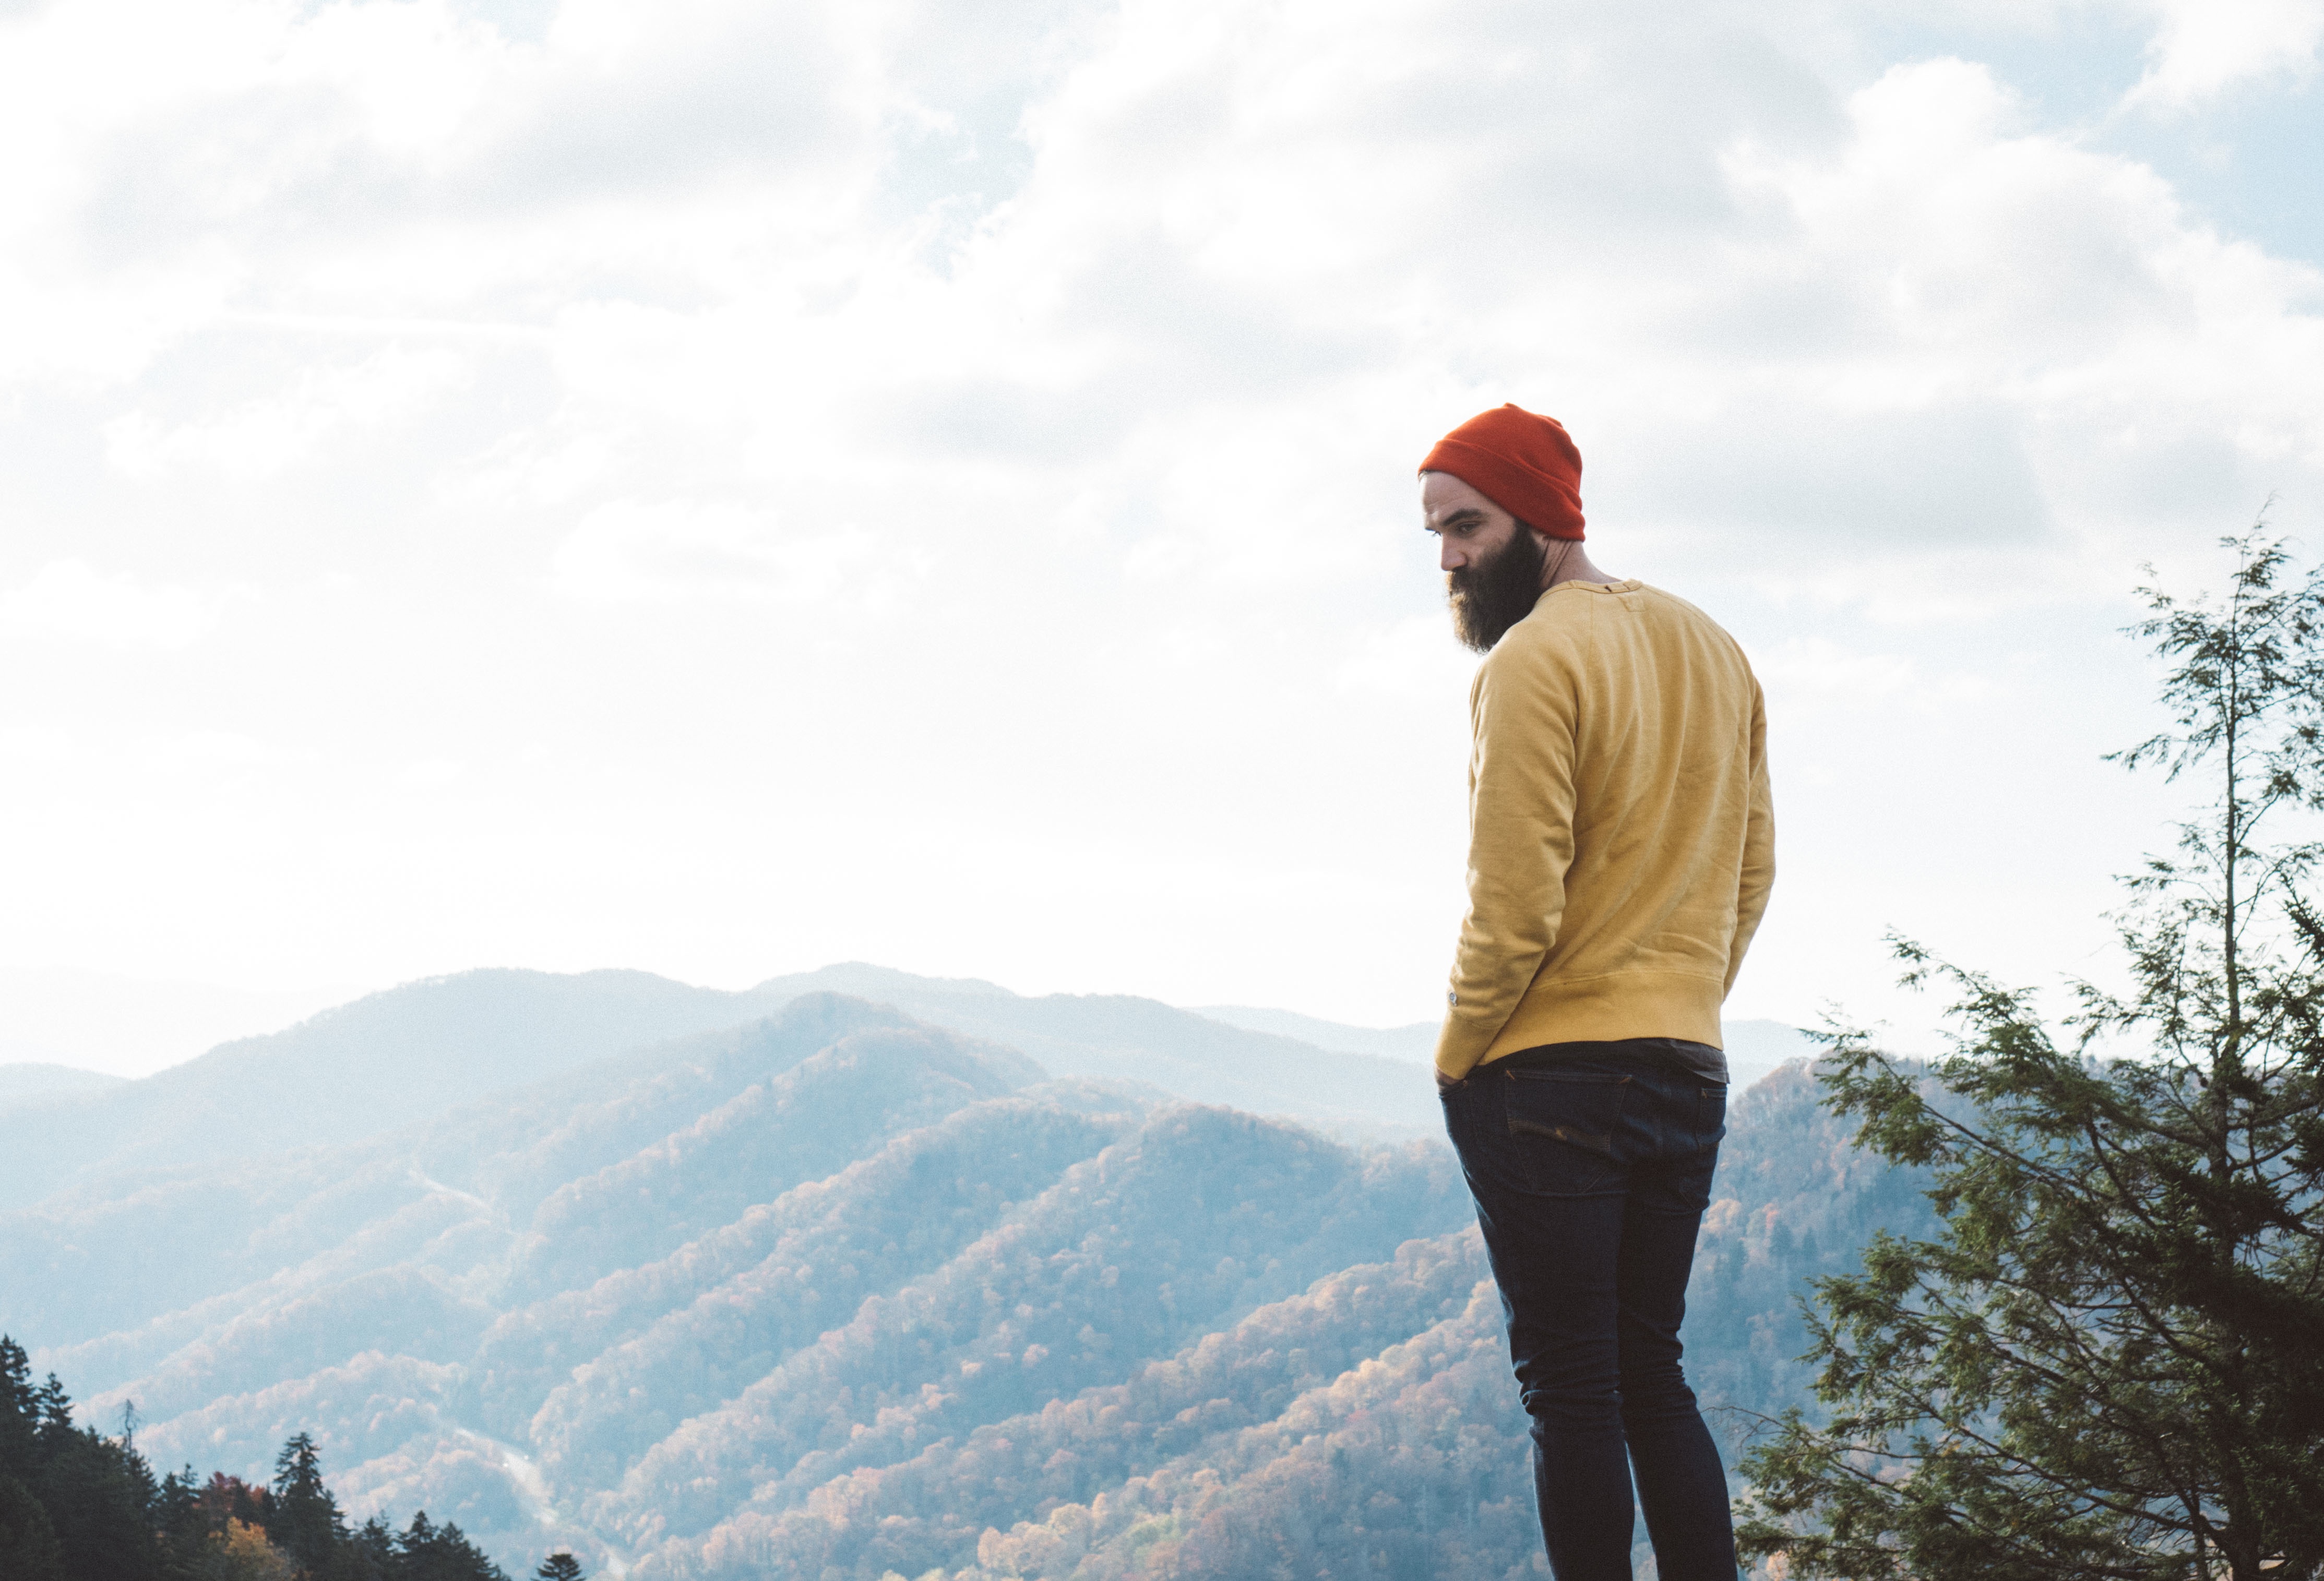
walking, mountain, extreme sport, summit, sports, mountainous landforms